Johann Michael Raich

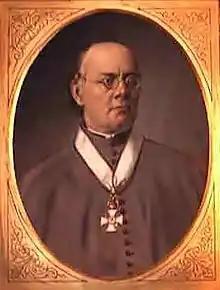

Johann Michael Raich (Ottobeuren in Bavaria, 17 January 1832 – Mainz, 28 March 1907) was a Catholic theologian.